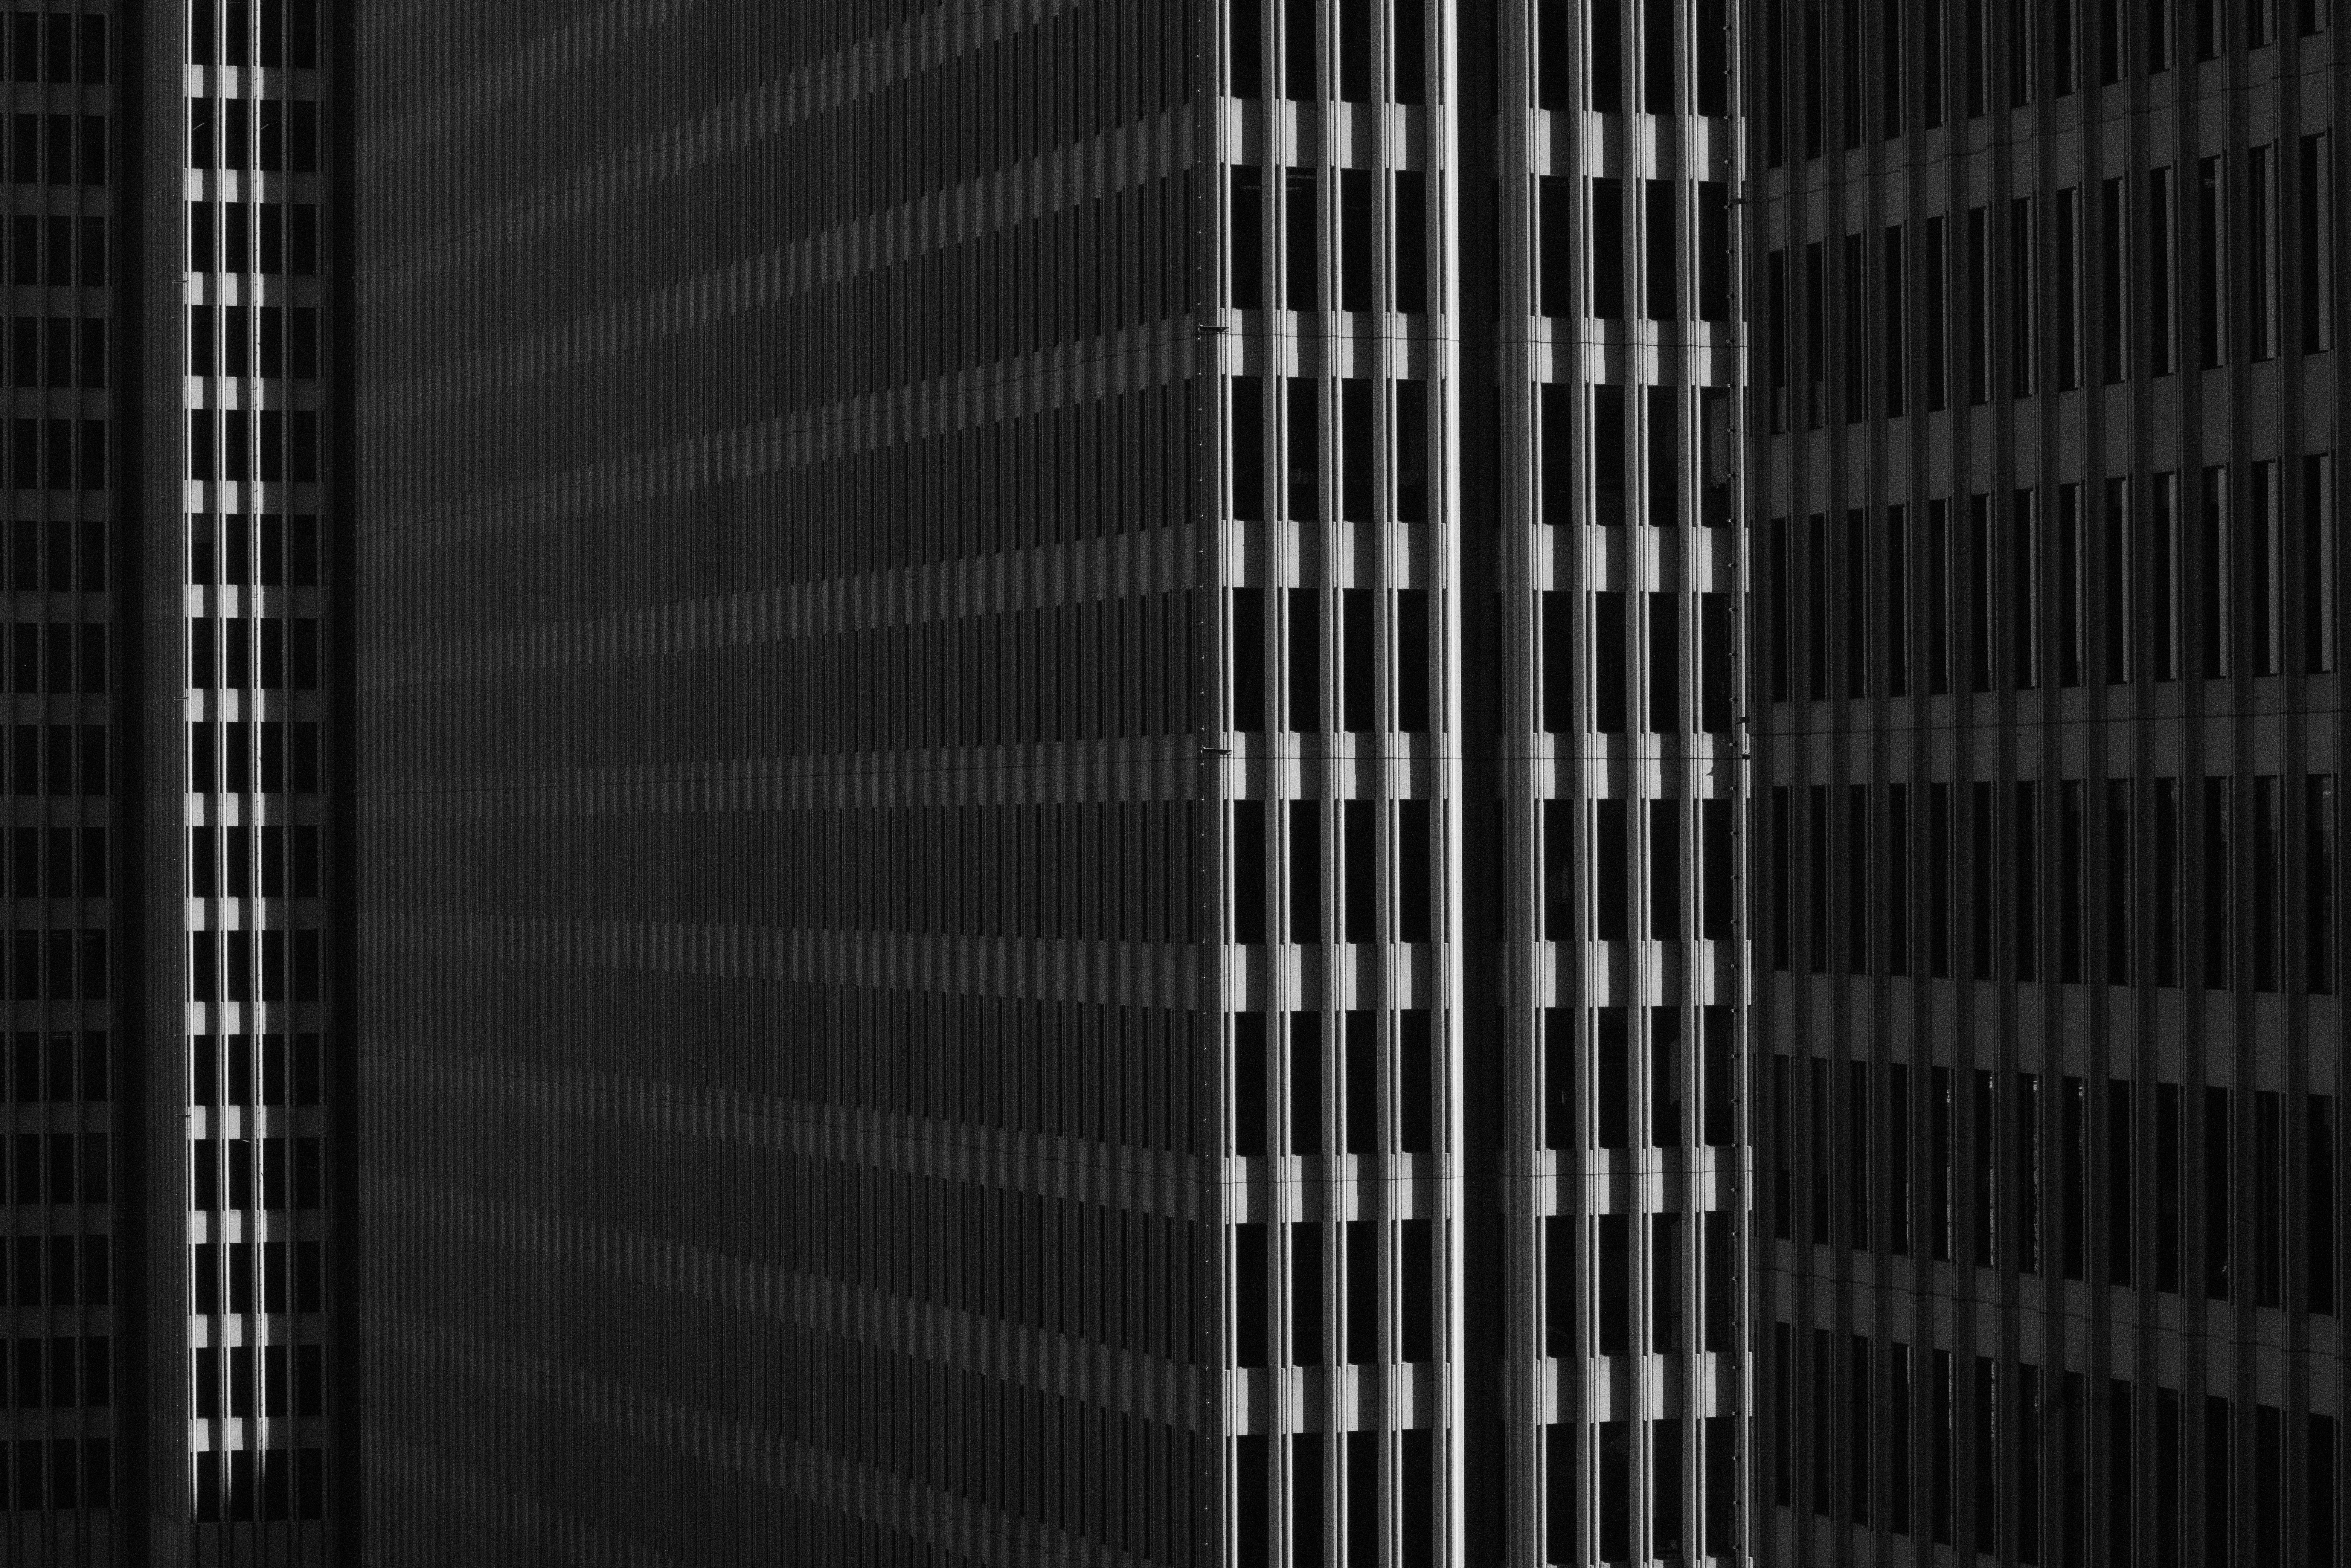
black, line, architecture, black and white, pattern, monochrome, design, parallel, skyscraper, monochrome photography, metropolis, tower block, metal